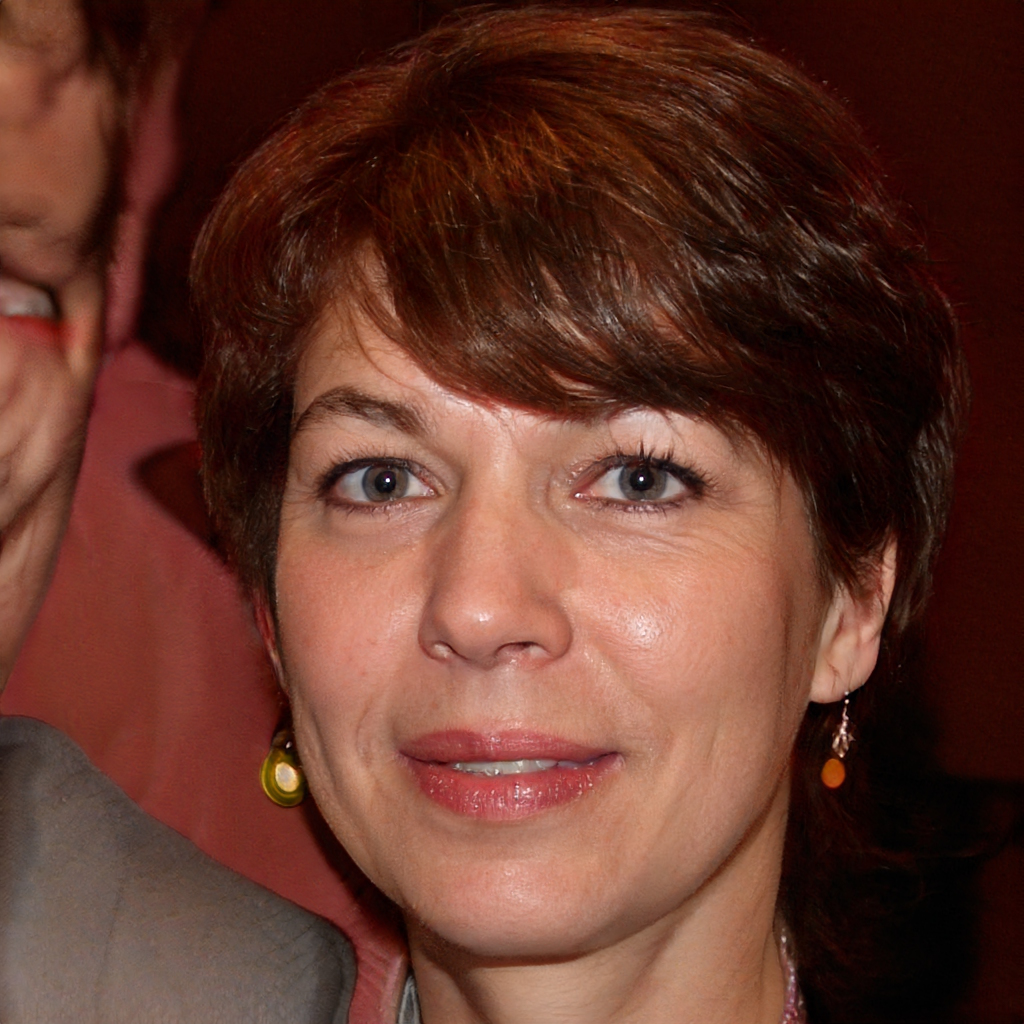
Gender: Female